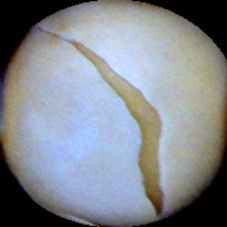
Label: Skin-damaged